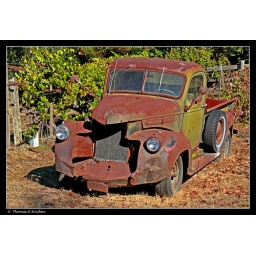
Old truck sitting on the side of West Drycreek Rd. in Sonoma County CA.